Evan Williams (bourbon)

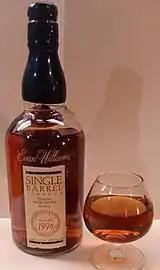
Evan Williams Single Barrel Vintage Super-Premium Bourbon

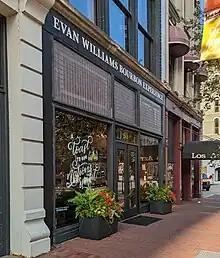
Evan Williams Bourbon Experience

The whiskey and its history are featured in the "Evan Williams Bourbon Experience", a tourist attraction in Louisville that is part of the Kentucky Bourbon Trail.